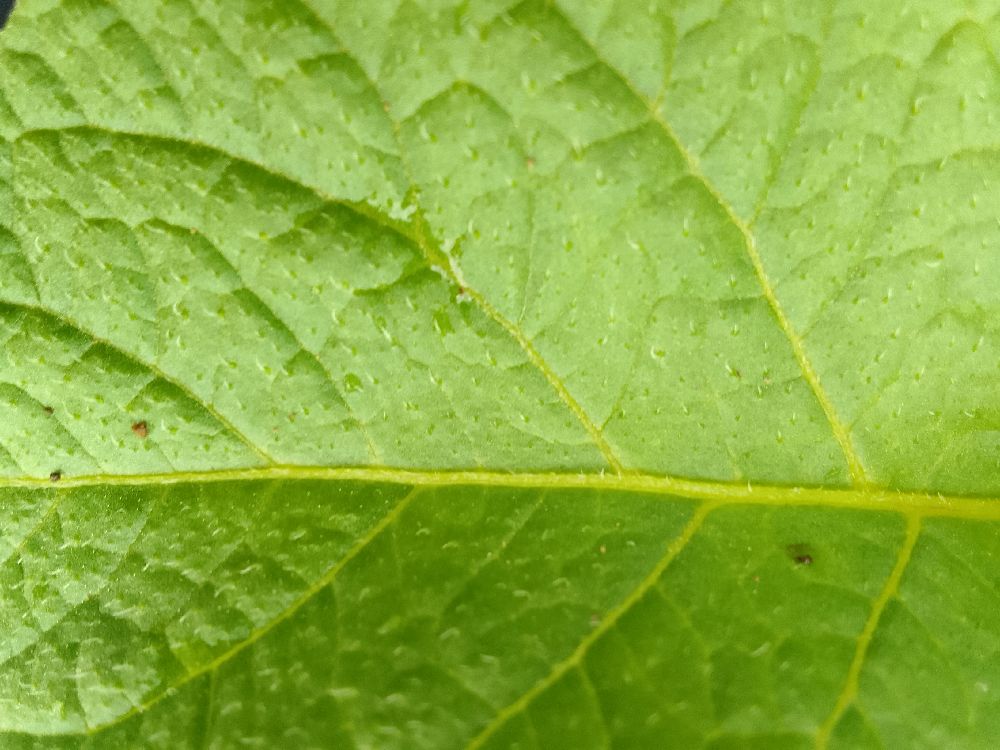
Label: Healthy